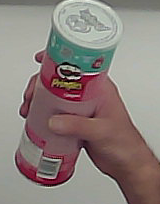
Product: pringles_original